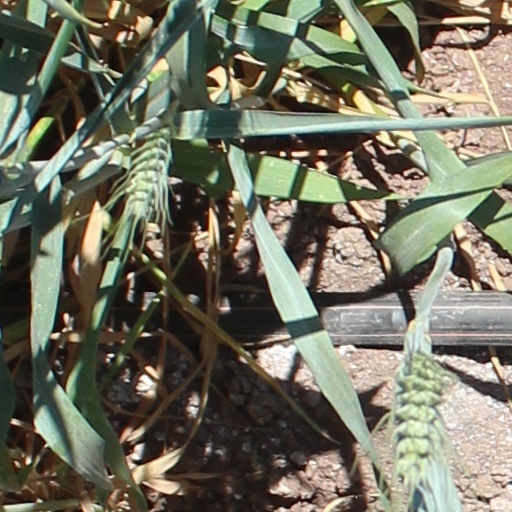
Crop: wheat